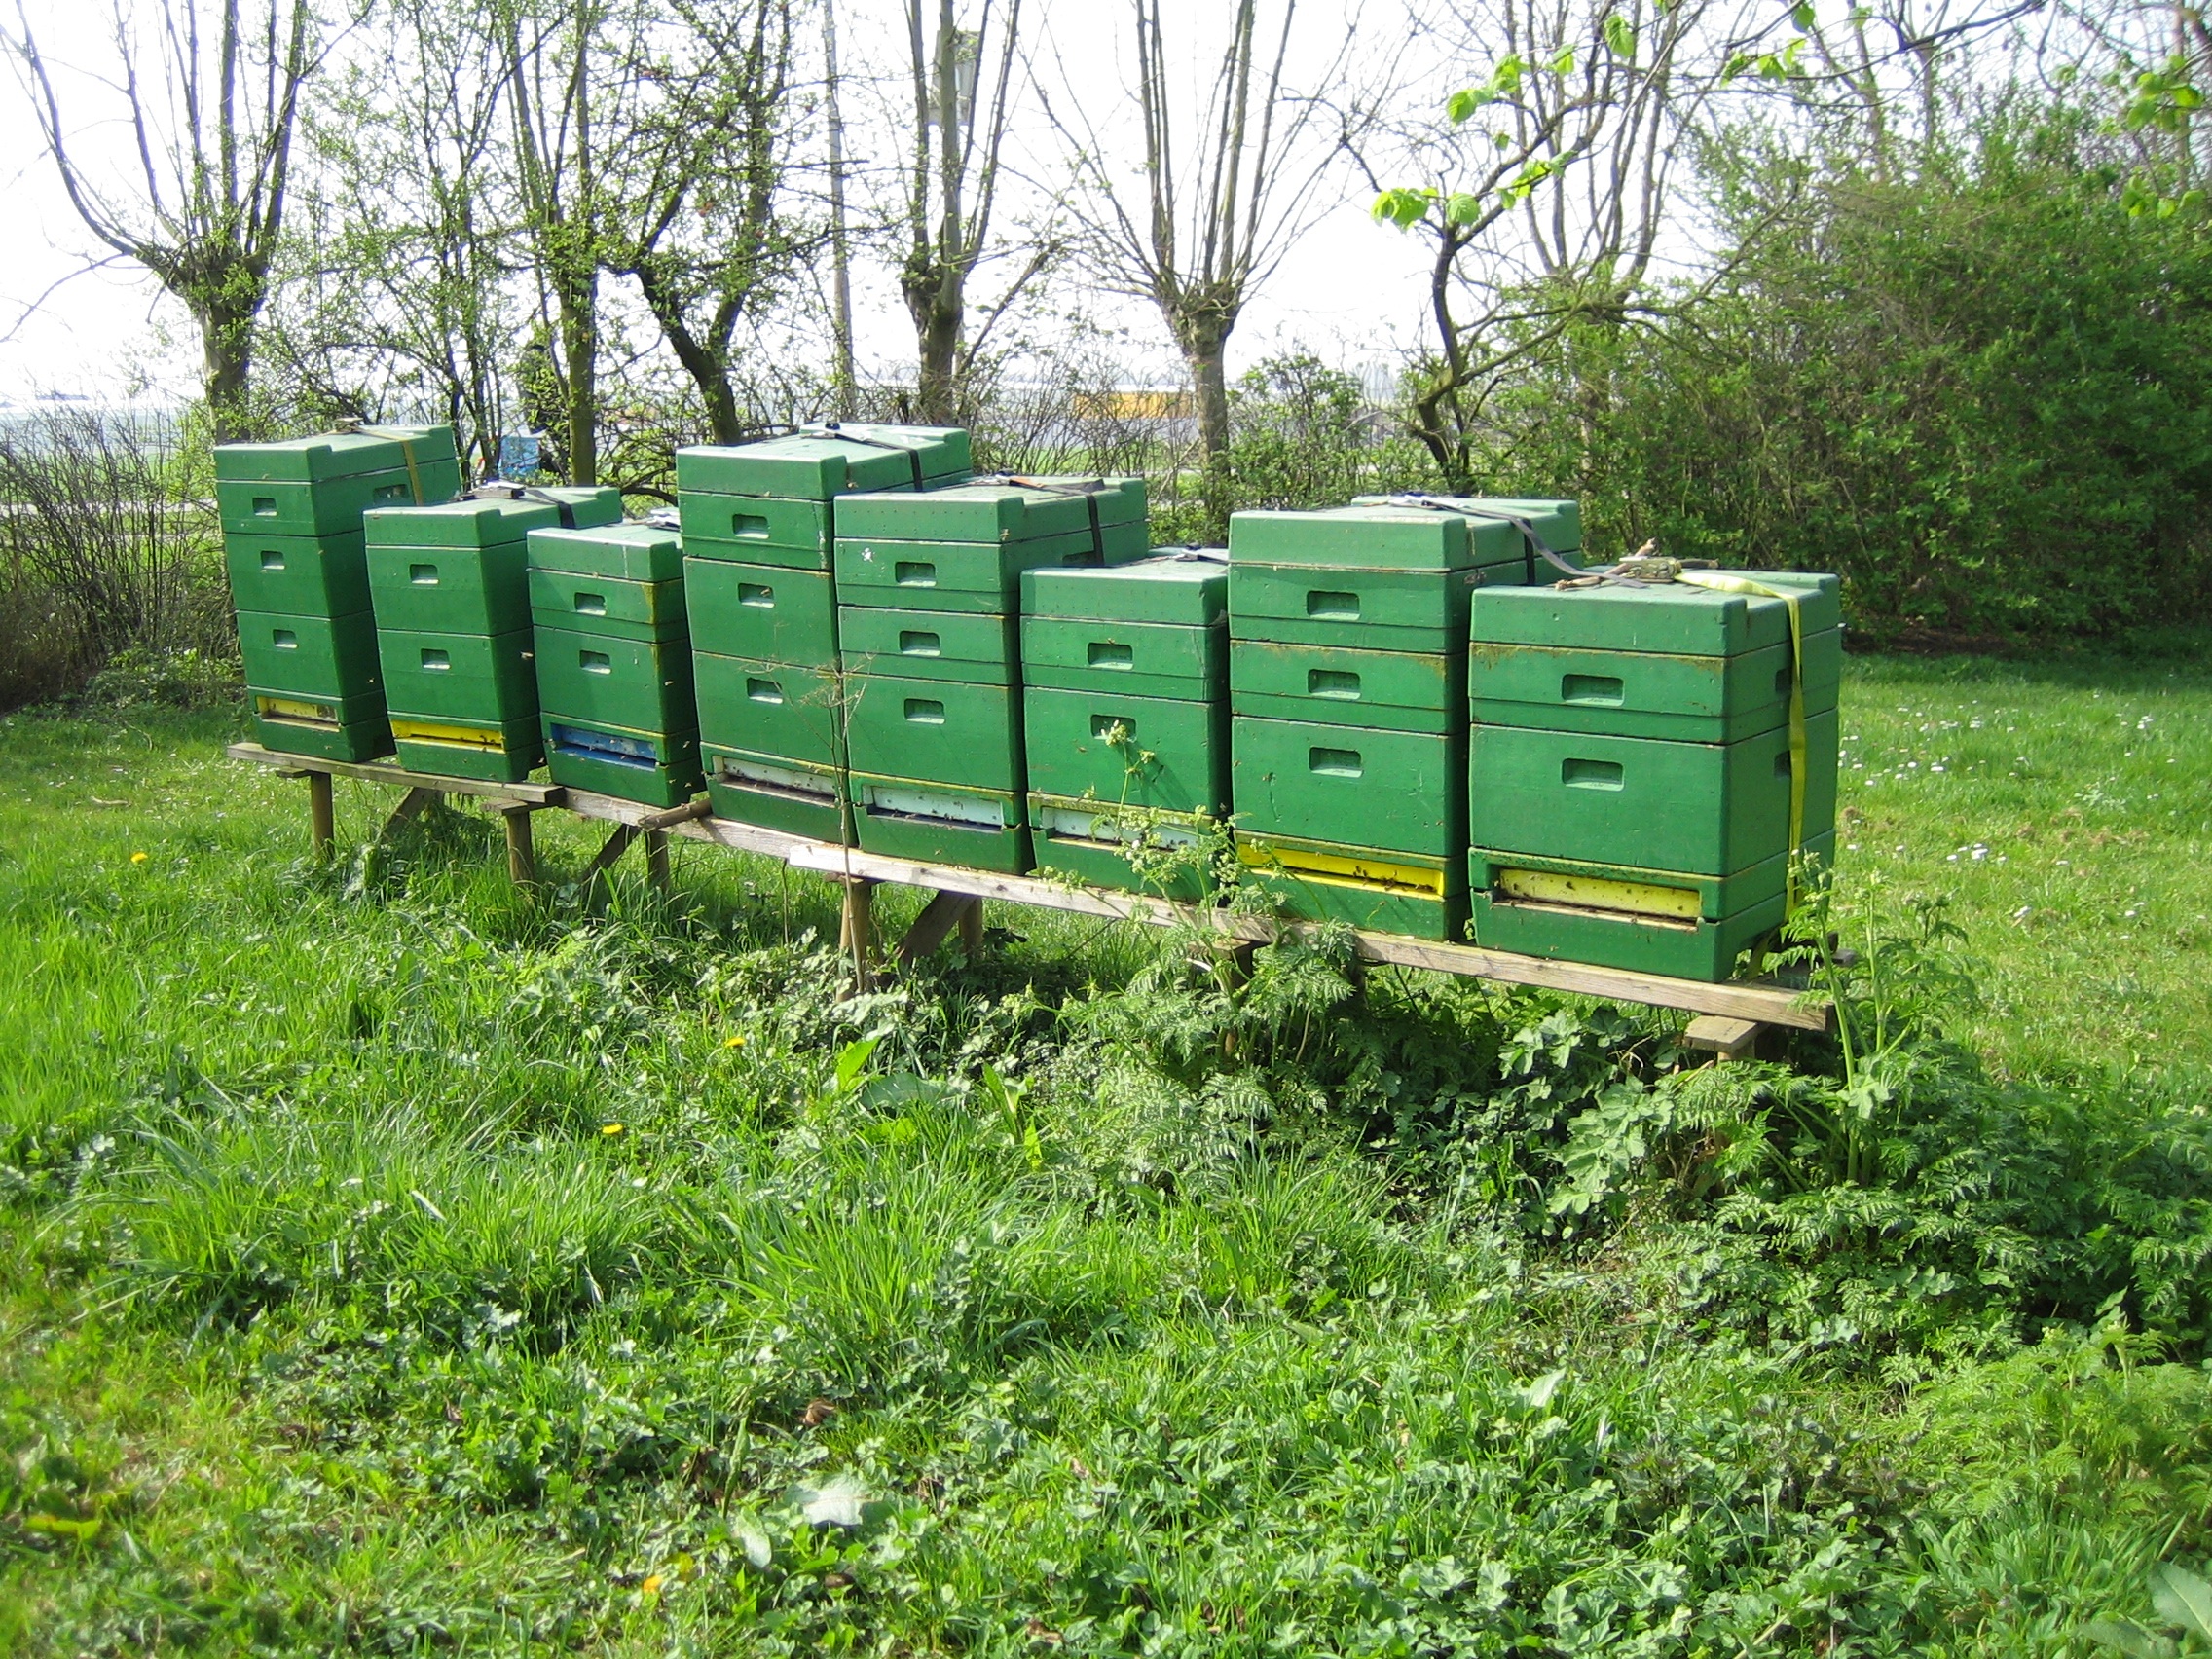
tree, nature, fence, lawn, orchard, yard, bees, beehive, apiary, rolling stock, outdoor structure